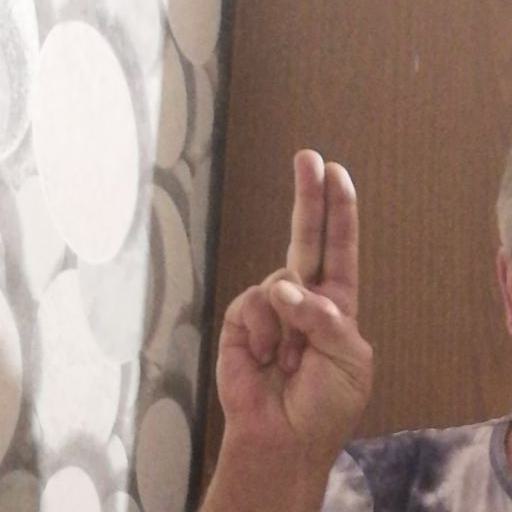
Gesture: two_up